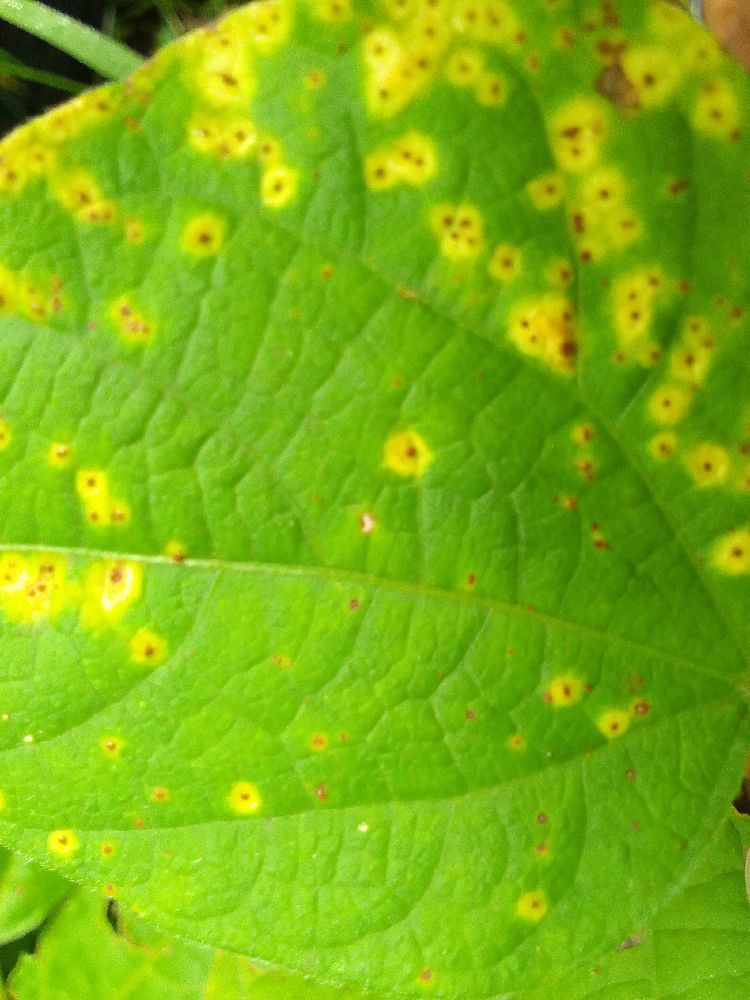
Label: rust